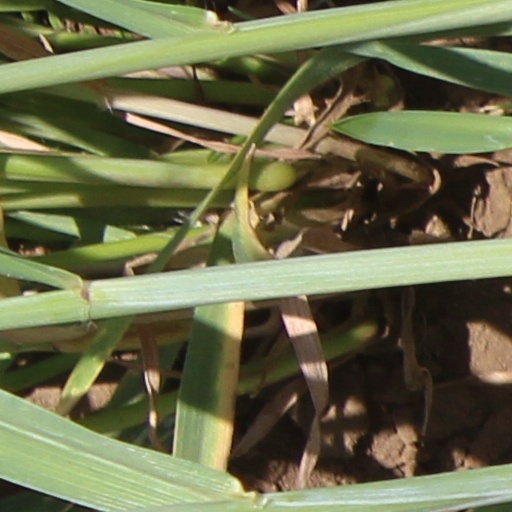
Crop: wheat